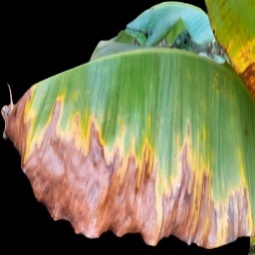
Label: Potassium